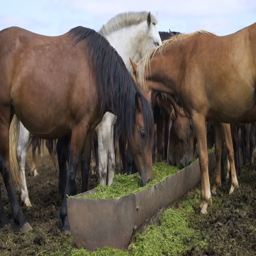
curious young horses at an enclosure